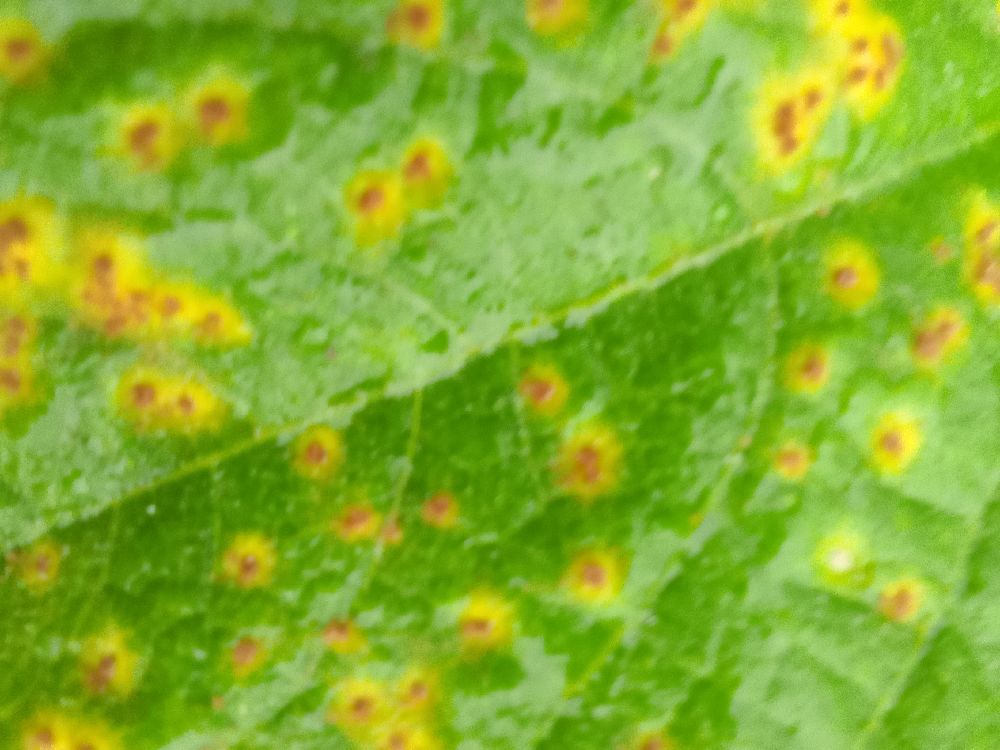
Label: rust